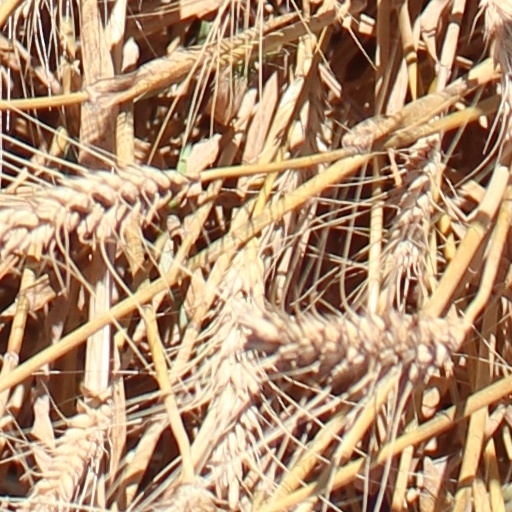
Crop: wheat